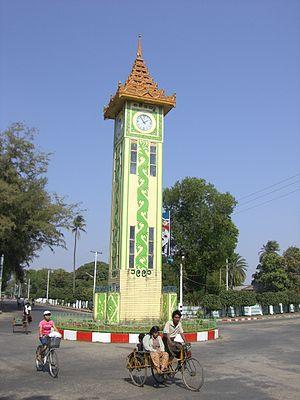
Sittwe, jadis appelée Akyab, est une ville de Birmanie, capitale de l'État d'Arakan. Elle se trouve sur une île, à l'endroit où la Kaladan, le Myu et la Lemyo se jettent dans le Golfe du Bengale. En 2006, elle comptait 181 000 habitants, surtout bouddhistes, même si la communauté musulmane est importante, ce qui est source de tensions.